Rafael Soriano (painter)

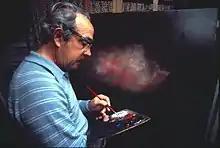
Soriano in his studio in Miami in the 1980

Rafael Soriano (November 23, 1920 – April 9, 2015) was a Cuban painter who lived in the United States.